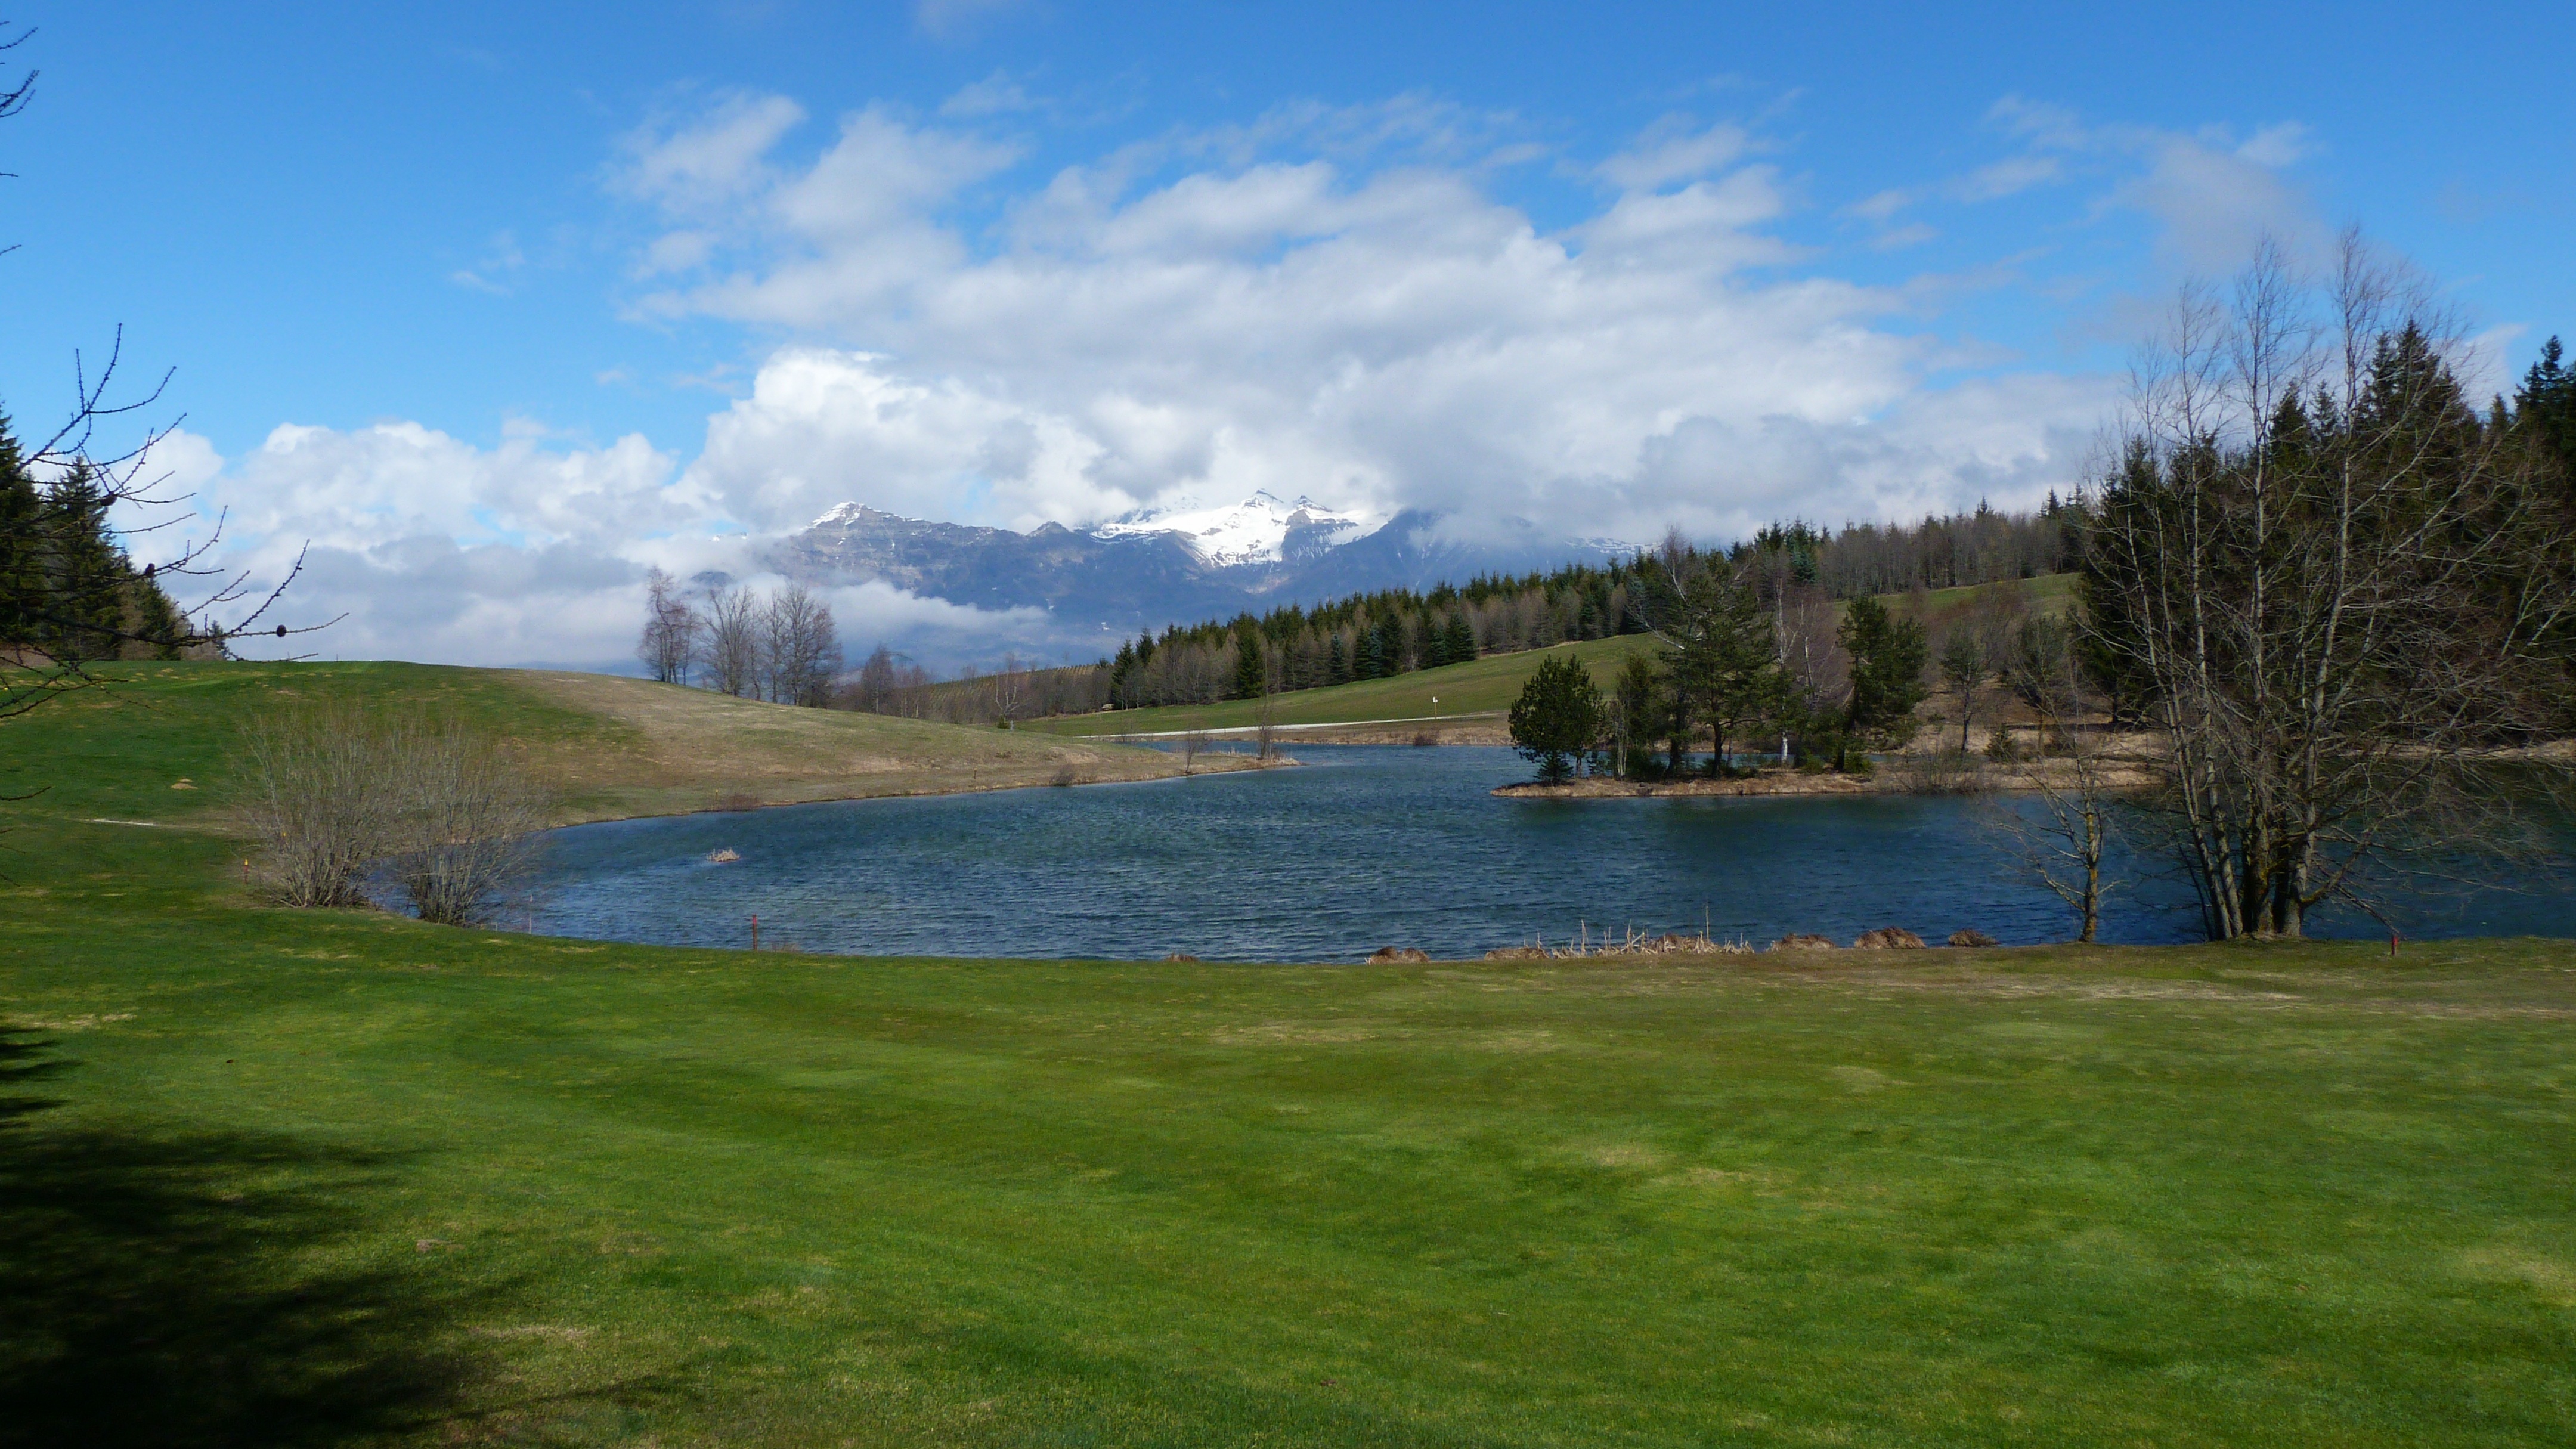
landscape, water, nature, mountain, sky, meadow, lake, mountain range, pond, france, spring, green, reservoir, golf, golf course, clouds, loch, hobbies, hautes alpes, sport venue, plateau bayard